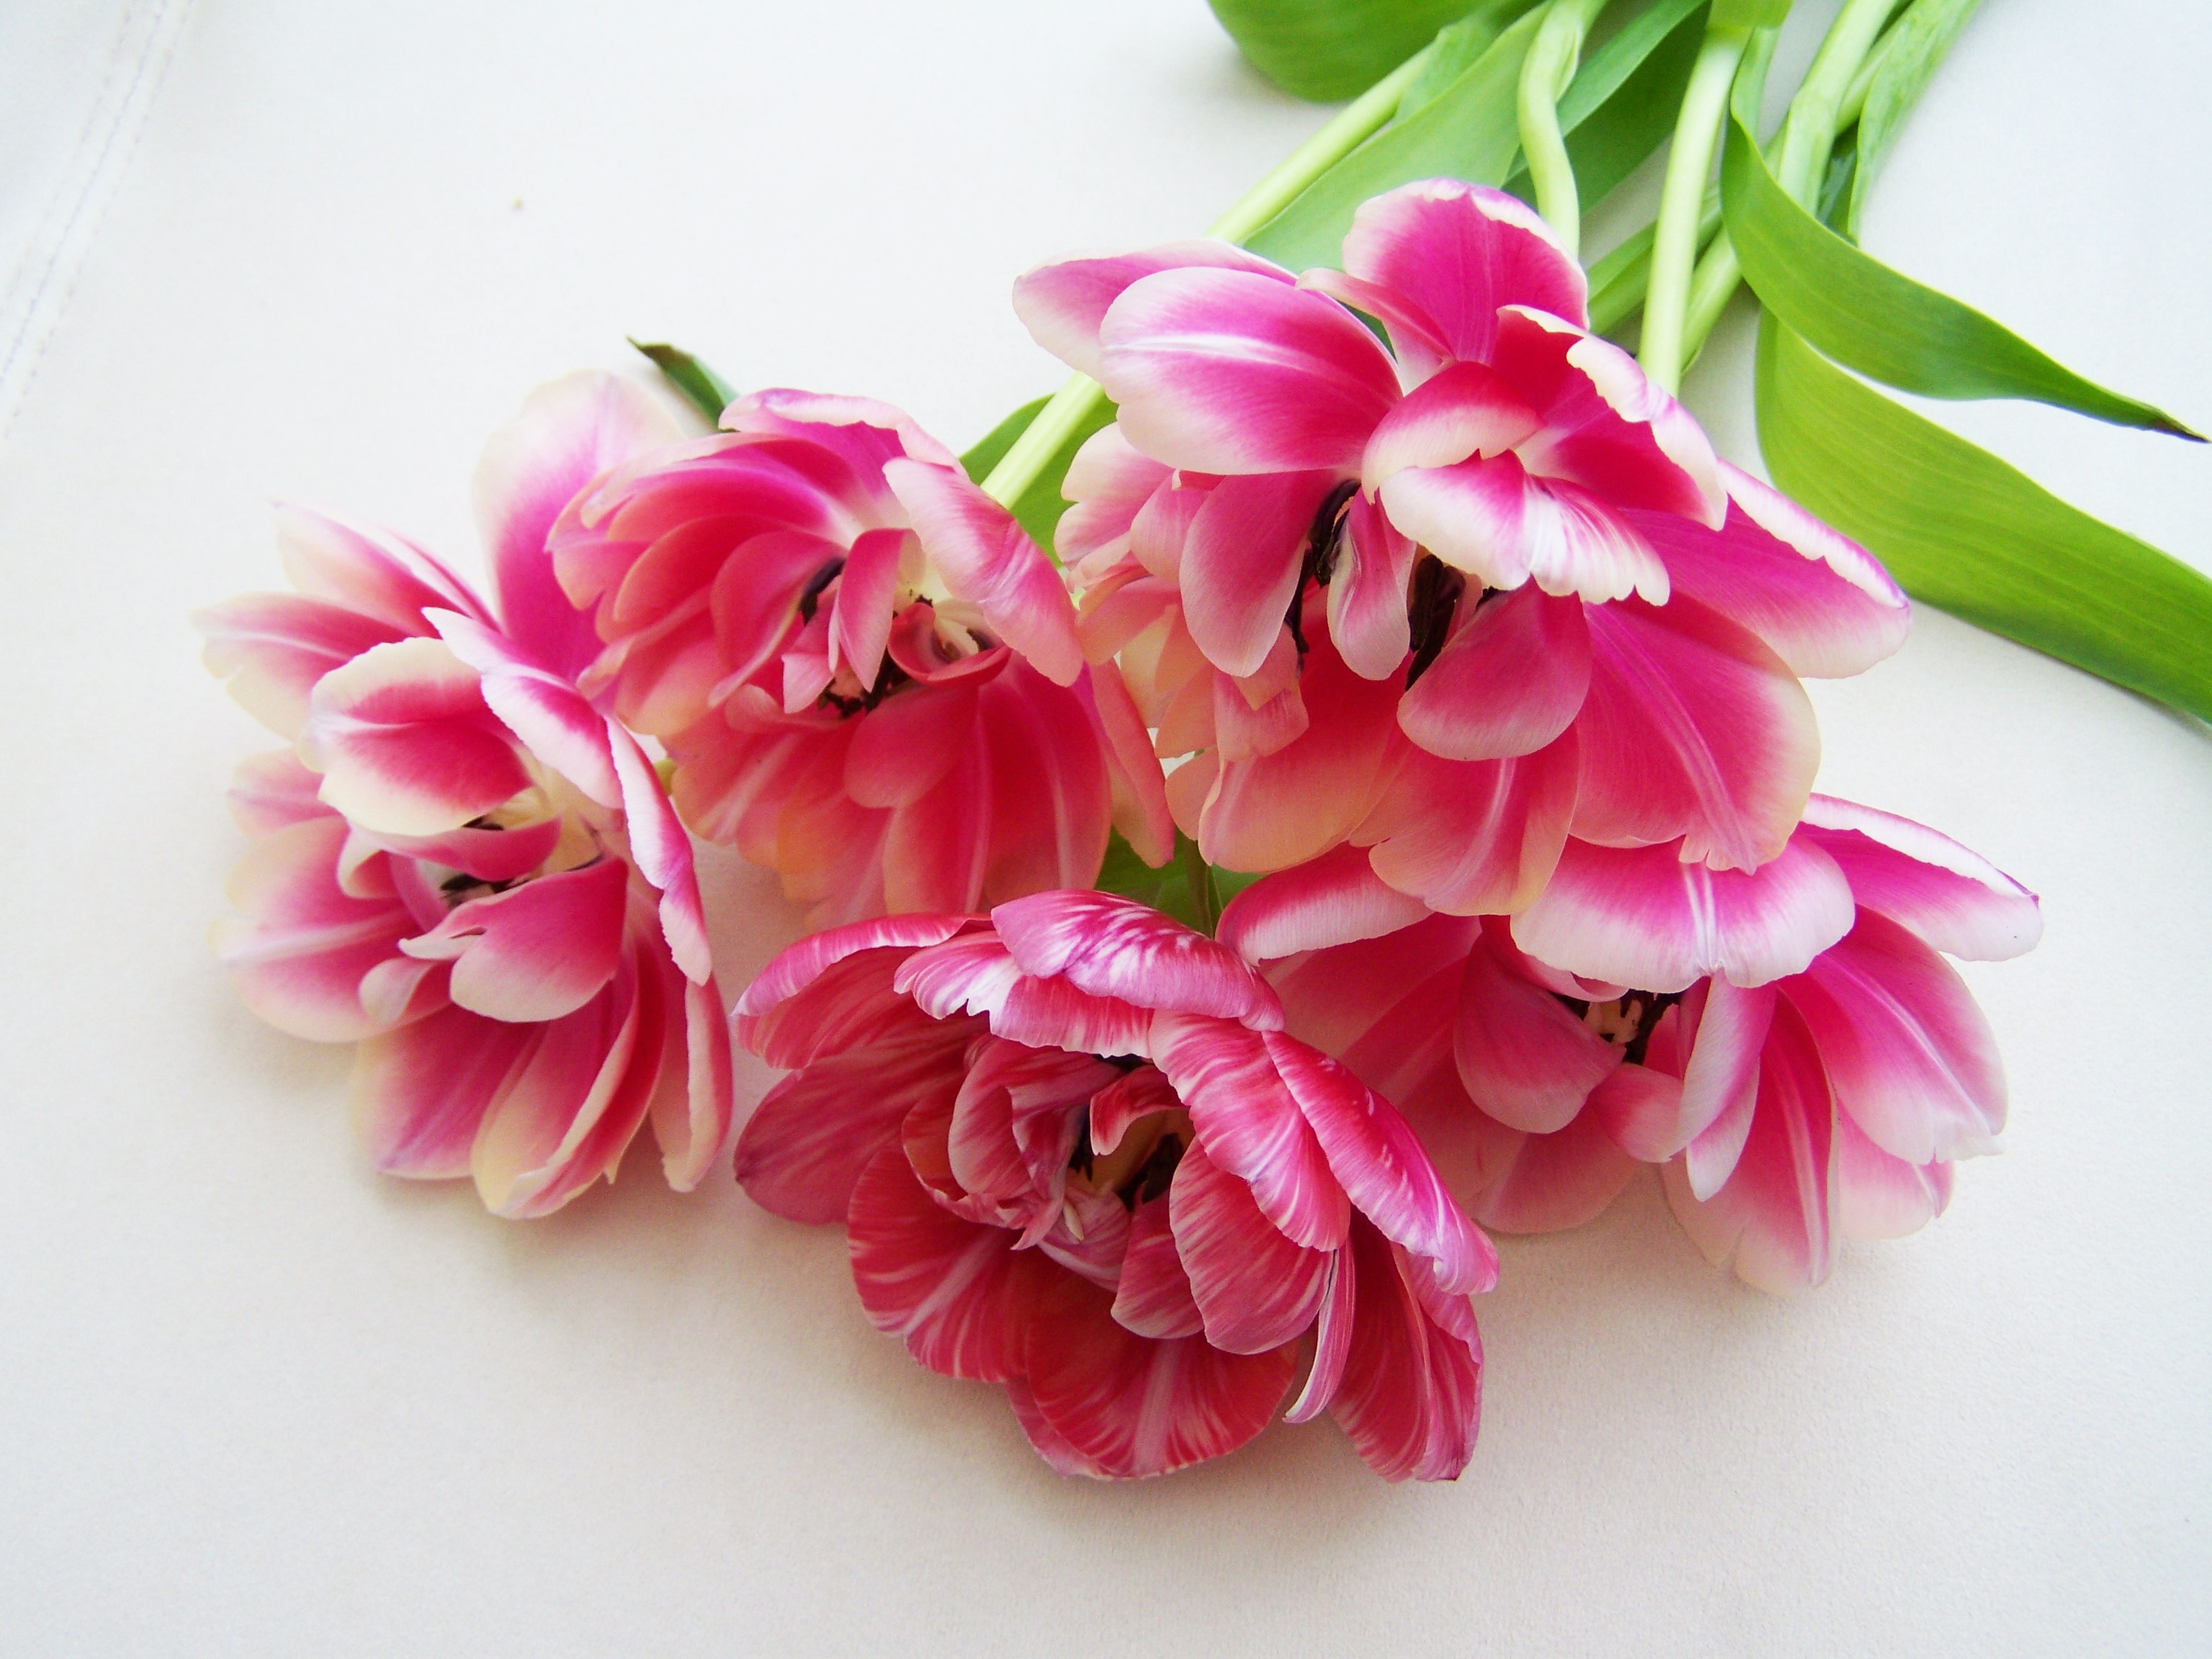
flower, pink, plant, flower bouquet, flower arranging, cut flowers, floristry, land plant, petal, flowering plant, floral design, artificial flower